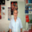
Label: man